Mount Zion Missionary Baptist Church (Pensacola, Florida)

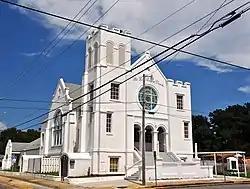
Mount Zion Missionary Baptist Church, September 2014.

Mount Zion Missionary Baptist Church is a national historic site located at 528 West Jackson Street, Pensacola, Florida in Escambia County. It is the second oldest black Baptist church in Pensacola. It was added to the National Register of Historic Places on December 24, 2013.